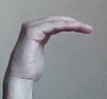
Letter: haa